Stephen Sayre

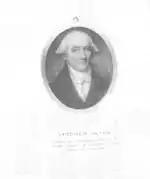
Stephen Sayre, Sheriff of the City of London 1773

Details of this improbable scheme were revealed to the British government in October 1775 by Lord Rochford, the minister responsible for domestic security. It was a time of acute political tension, and the authorities were already alert to the possibility of some form of subversive action. In the "Proclamation of Rebellion", issued in the autumn, the population was asked to be aware of "diverse wicked and desperate Persons", and asked to inform the authorities of any "traitorous Conspiracies and Attempts against Us, Our Crown and Dignity."